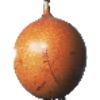
Label: Granadilla 1